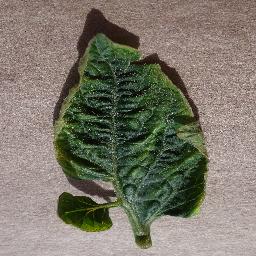
Label: Tomato___Tomato_Yellow_Leaf_Curl_Virus